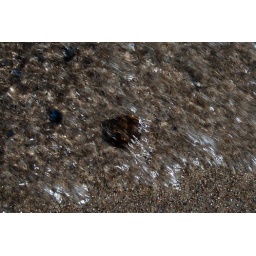
rusty crown cap under water on the beach